Max Papis

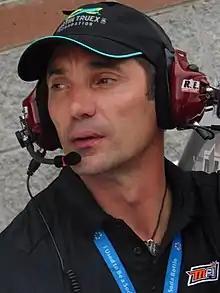
Papis in 2016

Massimiliano "Max" Papis (born 3 October 1969) is an Italian professional motorsport driver who has competed in several top-level motorsports events such as Le Mans 24 Hours, Formula One and Champ Car. He has three Champ Car victories. He is the son-in-law of Emerson Fittipaldi. Papis also currently drives in the NASCAR Whelen Euro Series.